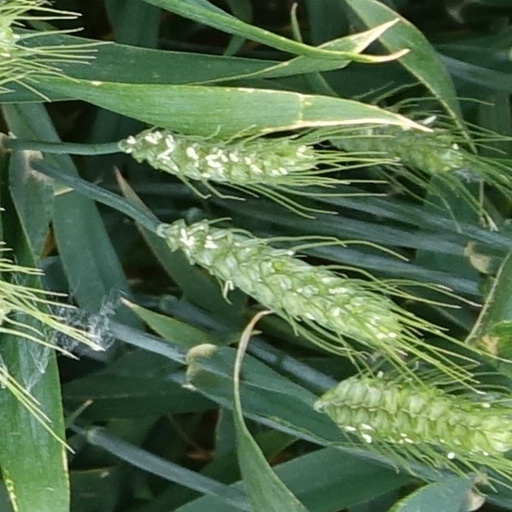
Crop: wheat